Duc d'Anville expedition

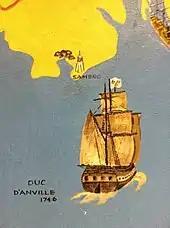
Duc d'Anville approaching Chebucto, Westin Hotel Murial (inset), Halifax, Nova Scotia

The expedition included 11,000 men and a fleet of 64 ships. The expedition was led by French Admiral Jean-Baptiste Louis Frédéric de La Rochefoucauld de Roye, Duc d'Anville. The commissary general in charge of supplies was François Bigot. The fitting-out of this fleet was slow and difficult, and it did not set sail from Île-d'Aix, France until 22 June 1746. A subsequent storm in the Bay of Biscay and adverse winds slowed the transatlantic crossing. Disease broke out on the ships – typhus and scurvy.